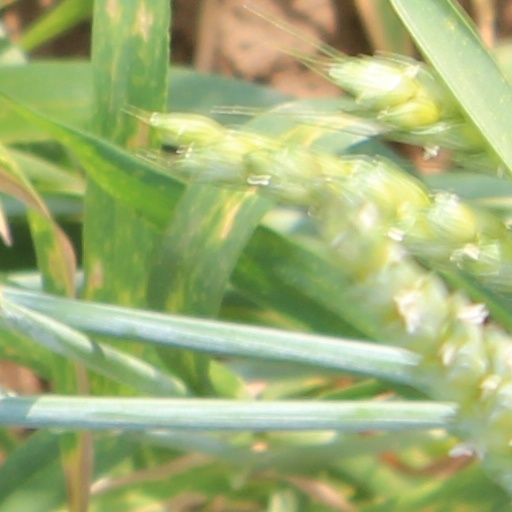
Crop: wheat